Smile (The Beach Boys album)

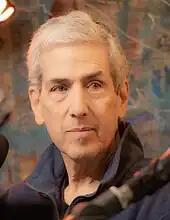
Biographer David Leaf (pictured in 2022) traveled to California in the 1970s with the goal of helping Wilson complete "Smile".

Throughout late 1966 and early 1967, Wilson's paranoid delusions and increasingly erratic behavior had concerned those around him. One incident involved Anderle secretly painting Wilson's portrait; upon viewing it, Wilson believed it had literally captured his soul, irreparably altering their relationship. After attending a screening for "Seconds", Wilson became convinced the film contained coded messages from Phil Spector and director John Frankenheimer as part of a supposed Jewish conspiracy against him. Gaines recounts that Anderle, himself Jewish, "was so insulted he couldn't speak.[...] It took him several days to forgive Brian." Wilson's paranoia escalated into reciprocal surveillance between him and Murry, described by Taylor as a cycle of "complete insanity".